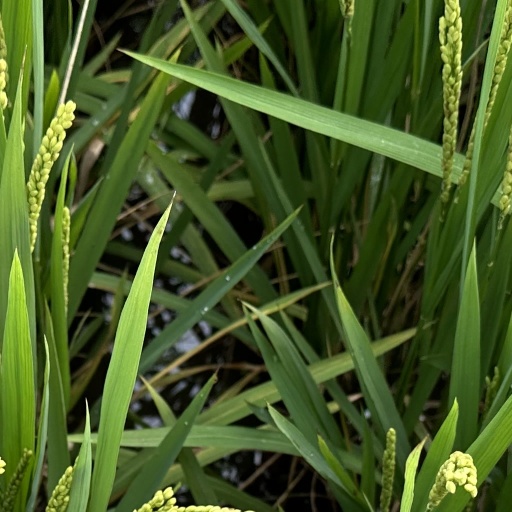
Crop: rice